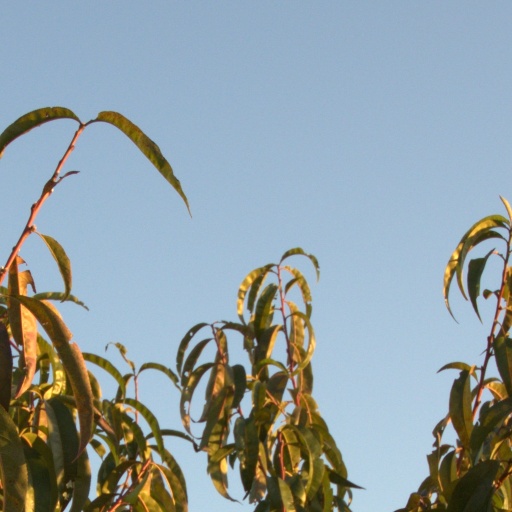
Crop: grape